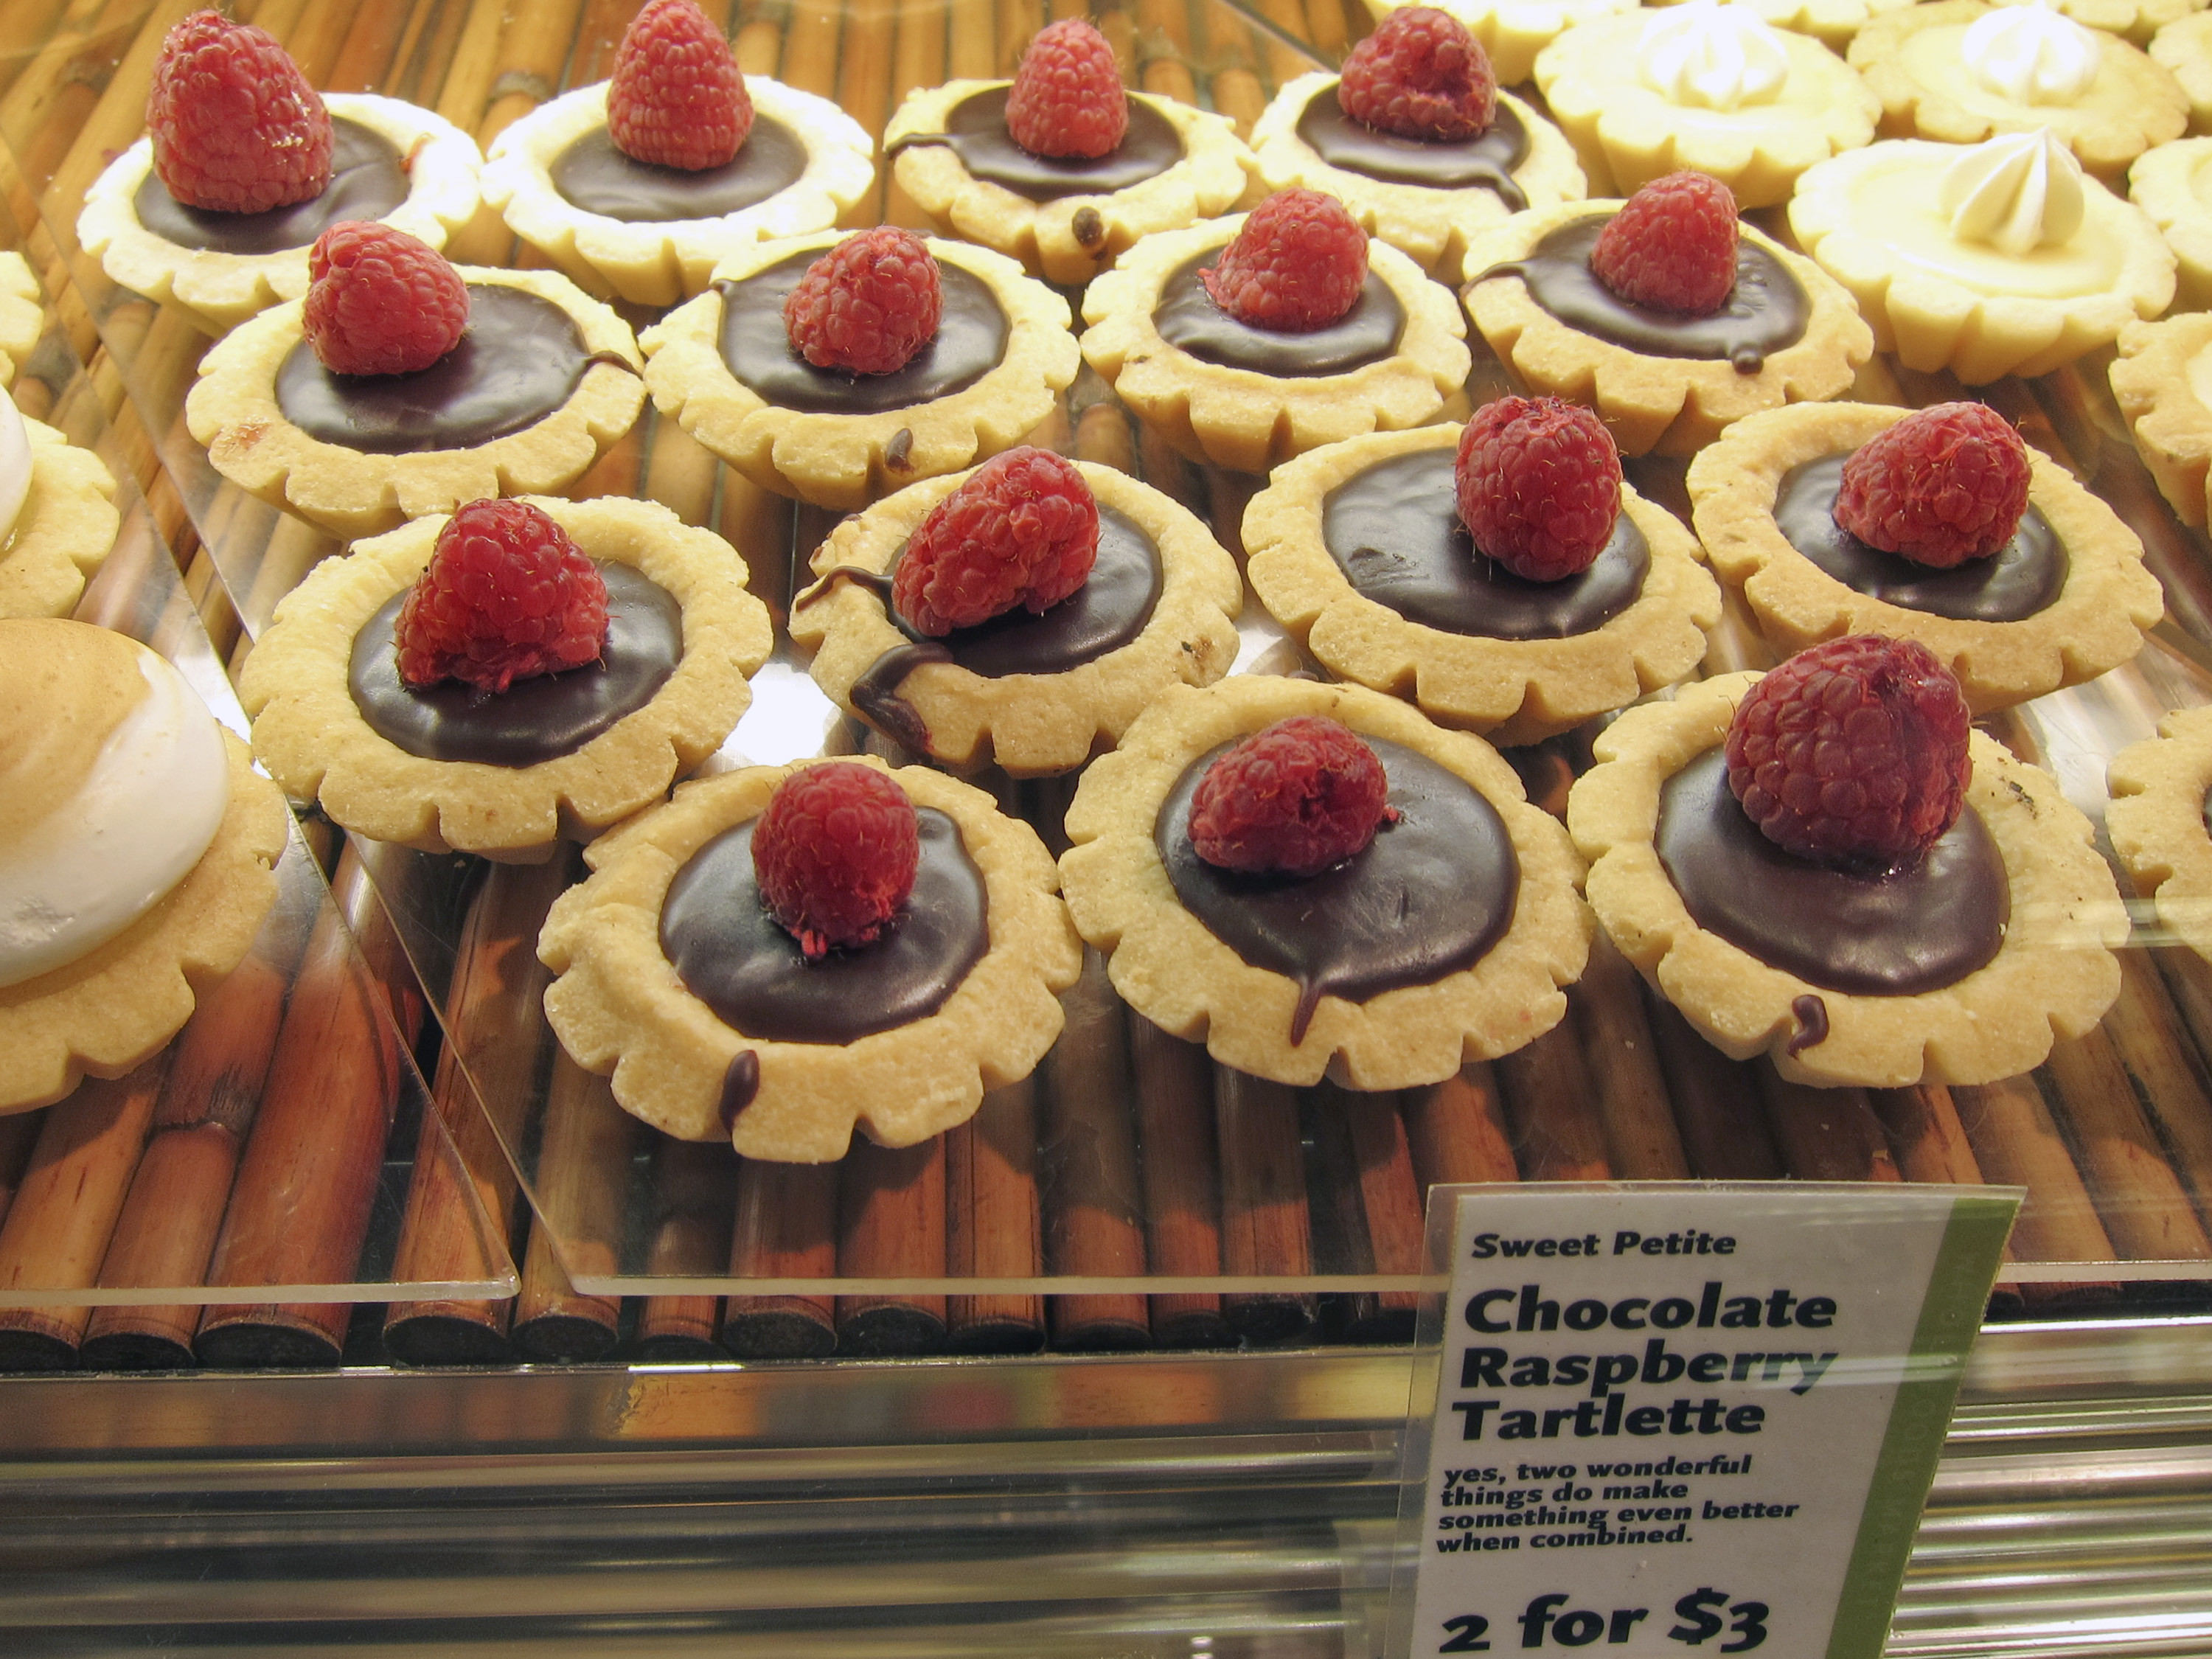
food, produce, cupcake, baking, dessert, california, cake, icing, sacramento, wholefoods, baked goods, flavor, wholepaycheck, tarts, tartettes, petit four